Jean Carnahan

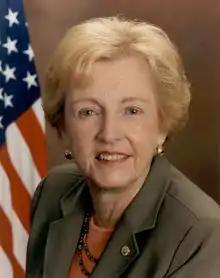
Official portrait, 2002

Jean Anne Carnahan (née Carpenter; December 20, 1933 – January 30, 2024) was an American politician and writer who was the First Lady of Missouri from 1993 to 2000, and served as the state's junior United States senator from 2001 to 2002. A Democrat, she was appointed to fill the Senate seat of her husband Mel Carnahan, who had been posthumously elected after his death in October, becoming the first woman to represent Missouri in the U.S. Senate.